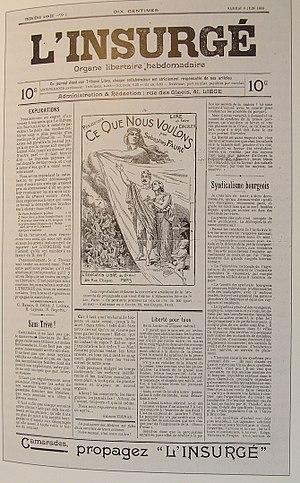
L’Insurgé - journal anarchiste belge - 6 juin 1903 (K.U.L., Centrale Bibliotheek) Bruxelles
Jules Moineau, né le 16 janvier 1858 à Liège, et mort le 18 septembre 1934 à Rodange, est un militant républicain, puis collectiviste et enfin anarchiste belge.
Le Groupement communiste libertaire étais une organisation anarchiste belge fondée le 25 juillet 1905 et disparue en août 1907.
Eugène Gaspard Marin dit Gassy Marin, né le 8 octobre 1883 à Watermael-Boitsfort et mort le 27 septembre 1969 à Whiteway est un peintre décorateur, typographe, libertaire et espérantiste belge, pionnier du mouvement des communautés libertaires.
Georges Thonar de son vrai nom Gérard Debehognes, né le 3 mars 1875 à Huy et mort début décembre 1918 en Gironde, est typographe et imprimeur, syndicaliste révolutionnaire et communiste libertaire.
L'anarchisme en Belgique concerne l'histoire du mouvement libertaire belge.